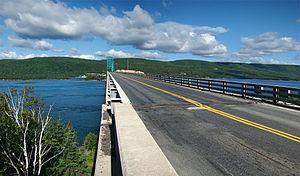
Pont de Seal Island sur l'autoroute 105, Île du Cap-Breton, Nouvelle-Écosse, Canada.